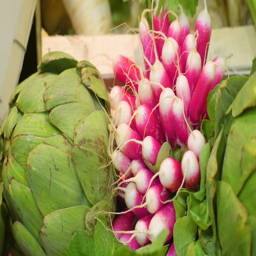
green fresh vegetables on the table the green cabbage along with other vegetables ready to be cooked